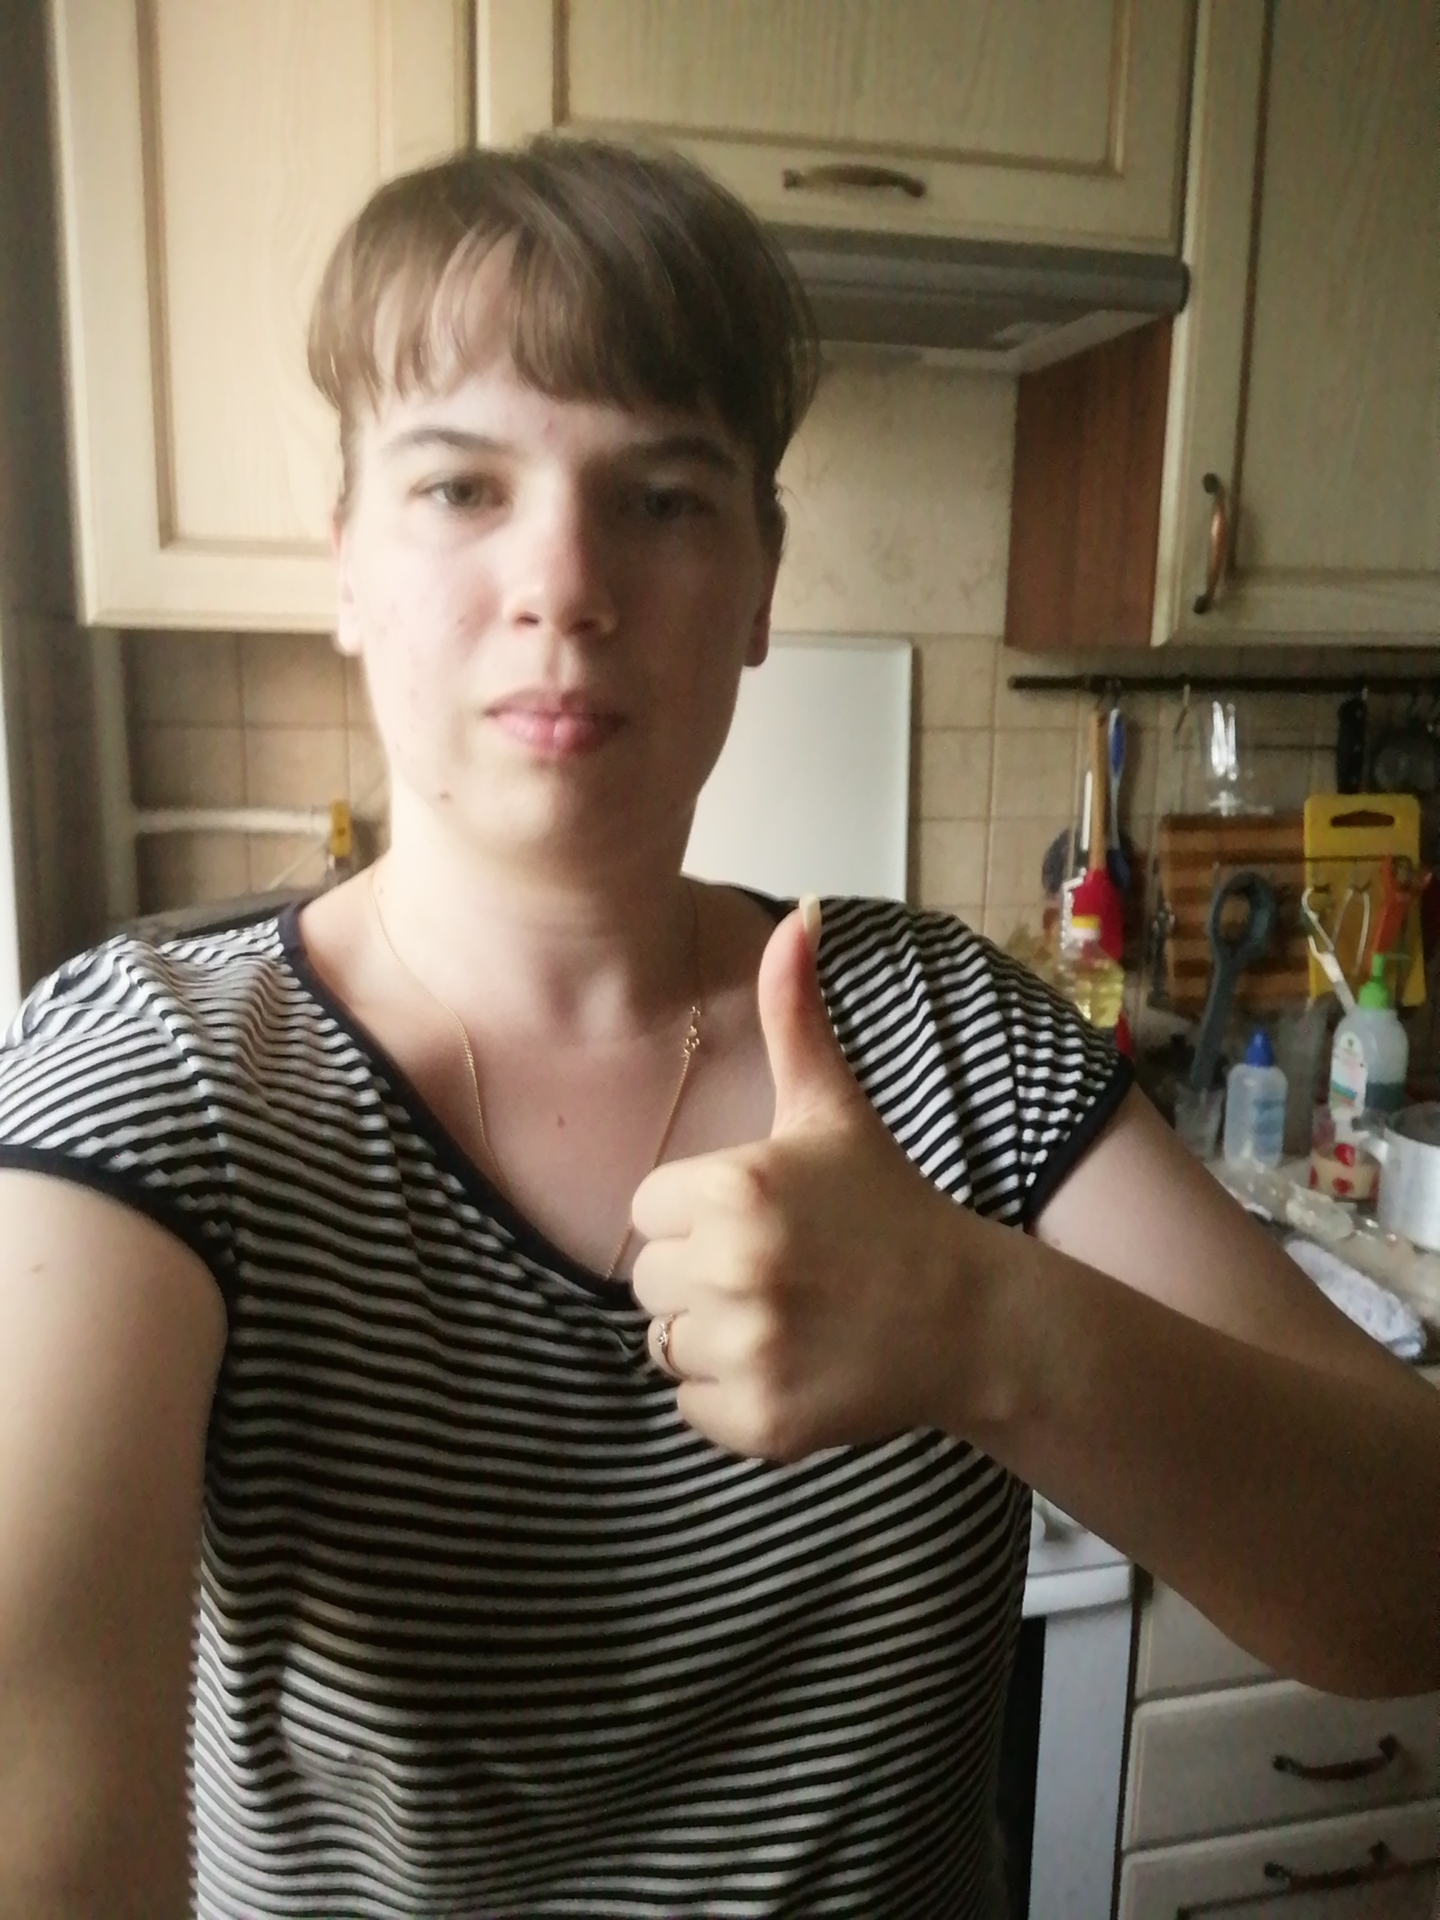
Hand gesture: like